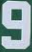
Number: 9